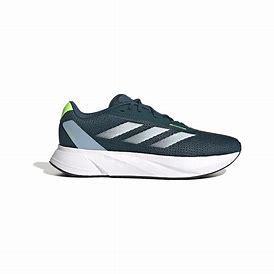
Brand: Adidas
Model: Duramo SL Lauf